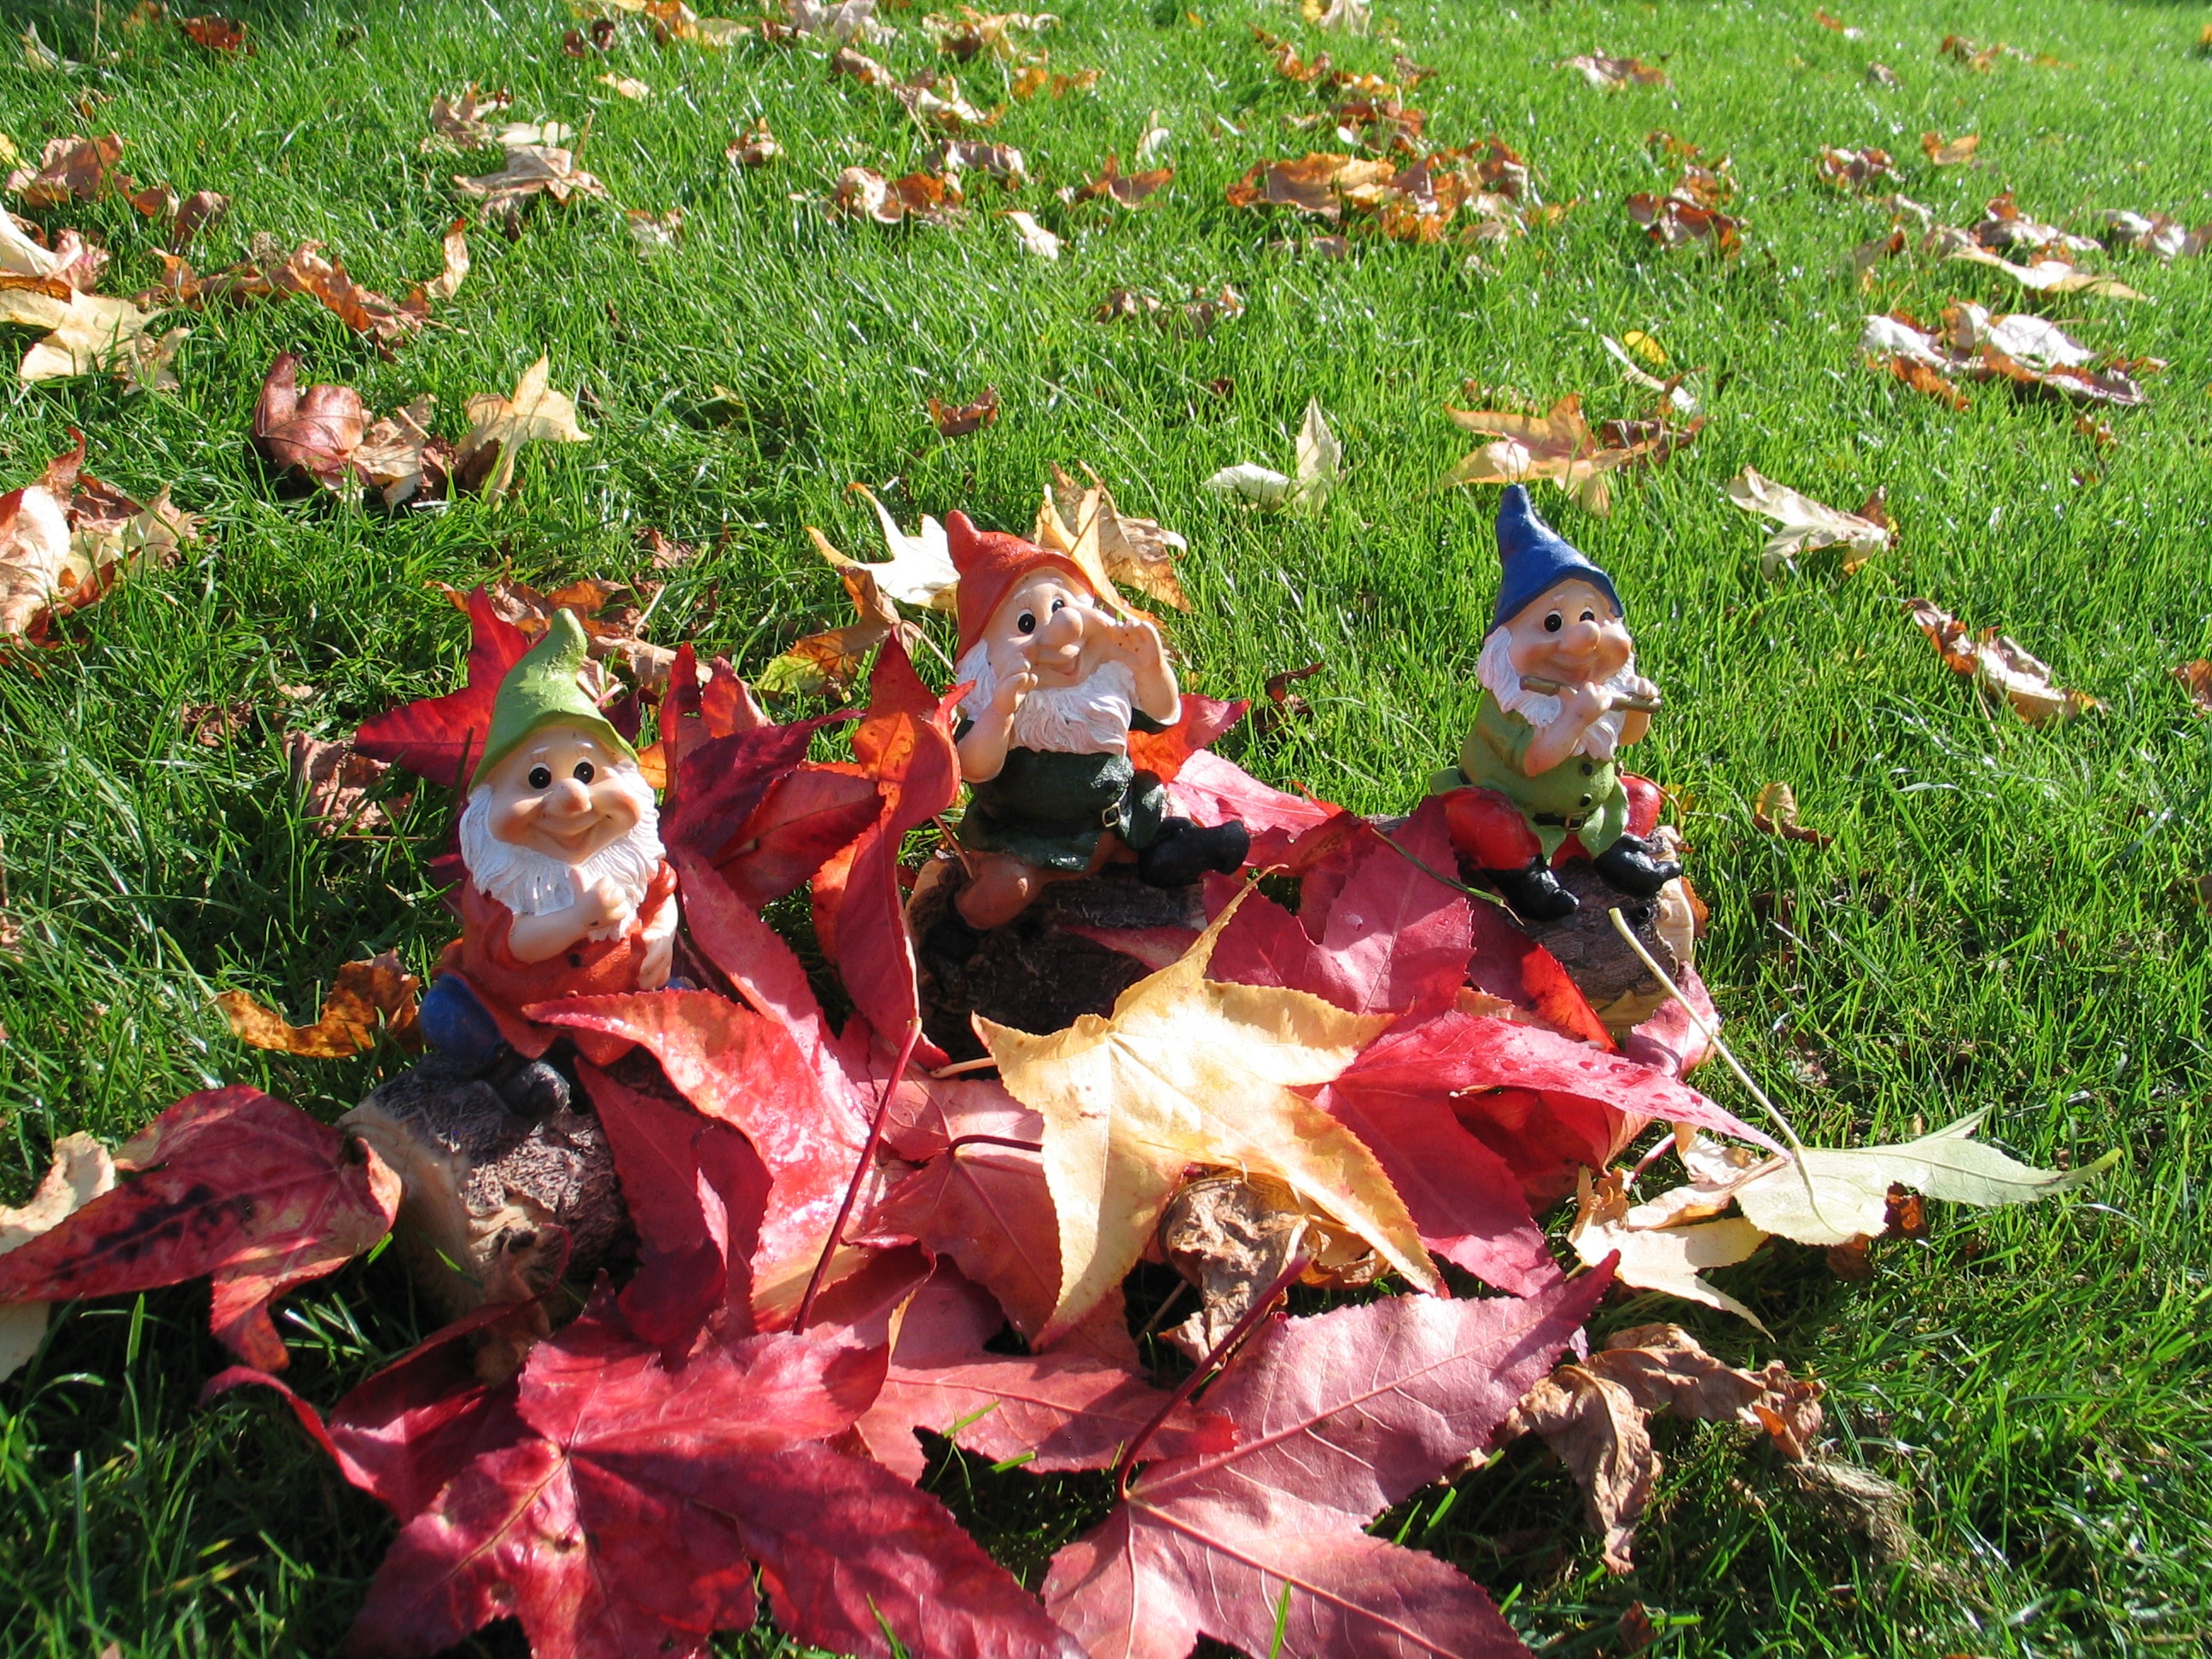
tree, nature, forest, grass, plant, wood, lawn, leaf, flower, decoration, red, color, natural, autumn, botany, colorful, garden, flora, season, leaves, outdoors, elf, dwarf, gnome, flowering plant, woody plant, land plant